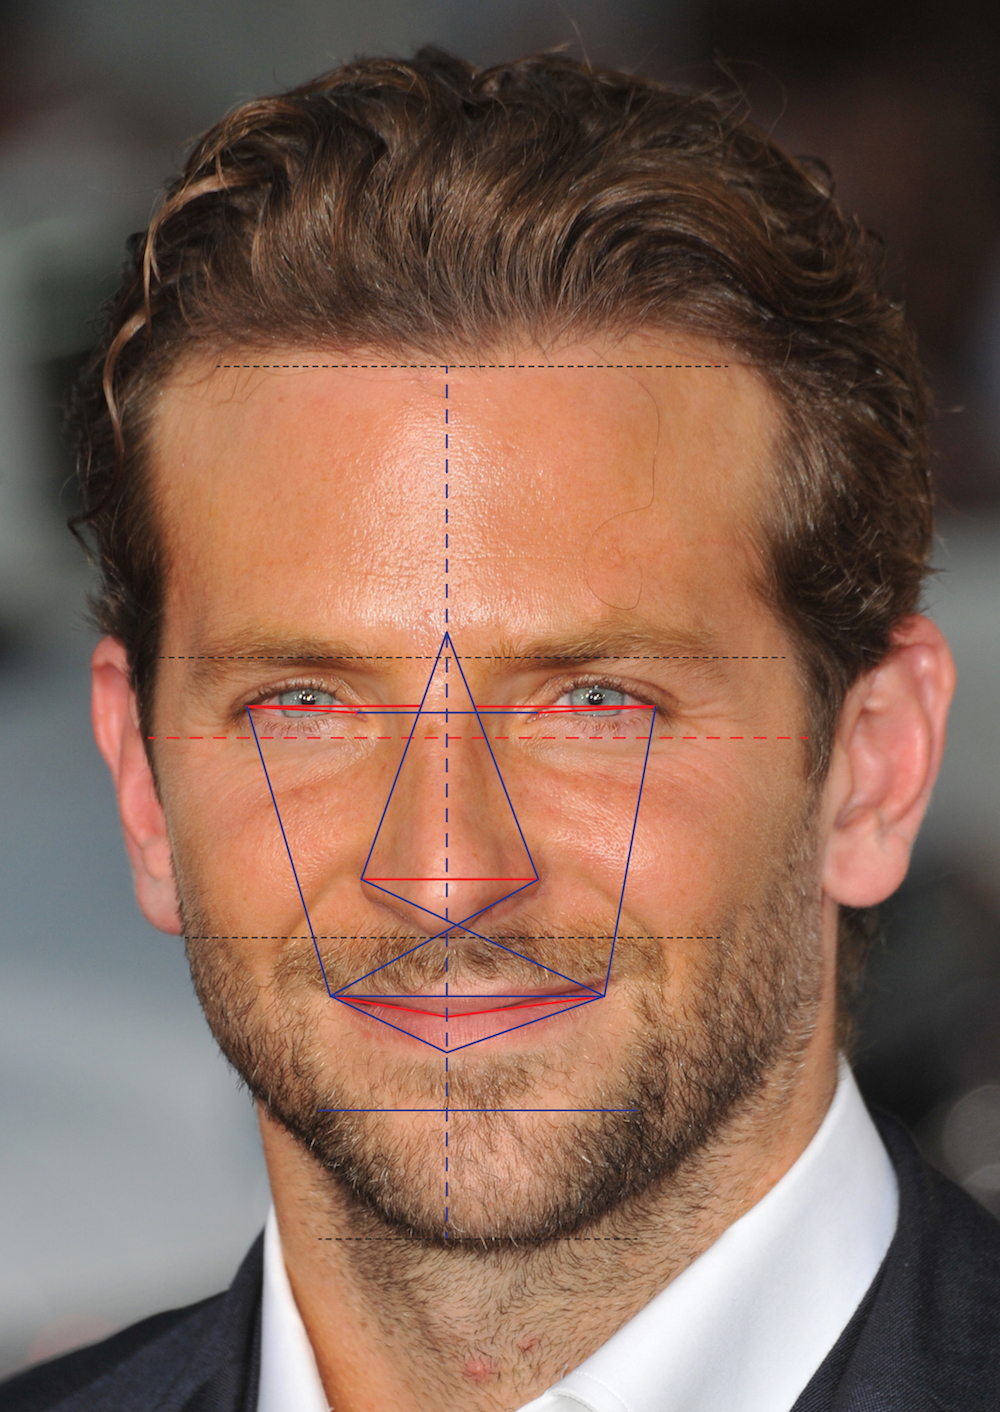
Gender: men